Cimmerian invasion of Phrygia

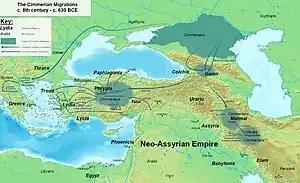
Map of Cimmerian migrations, including their invasion of Phrygia. Note the map labels the date of the invasion as 675 B.C., while most sources label it as 696.

The Cimmerian invasion of Phrygia occurred in the 7th century B.C. Around 696, the Cimmerian people invaded Phrygia with help of the King of Urartu, Rusa II. They burned the kingdom's city of Gordium, which likely caused the Phrygian king Midas to commit suicide. Around 680, the Phrygian kingdom dissolved, and their hegemony was later transferred to the Lydians.